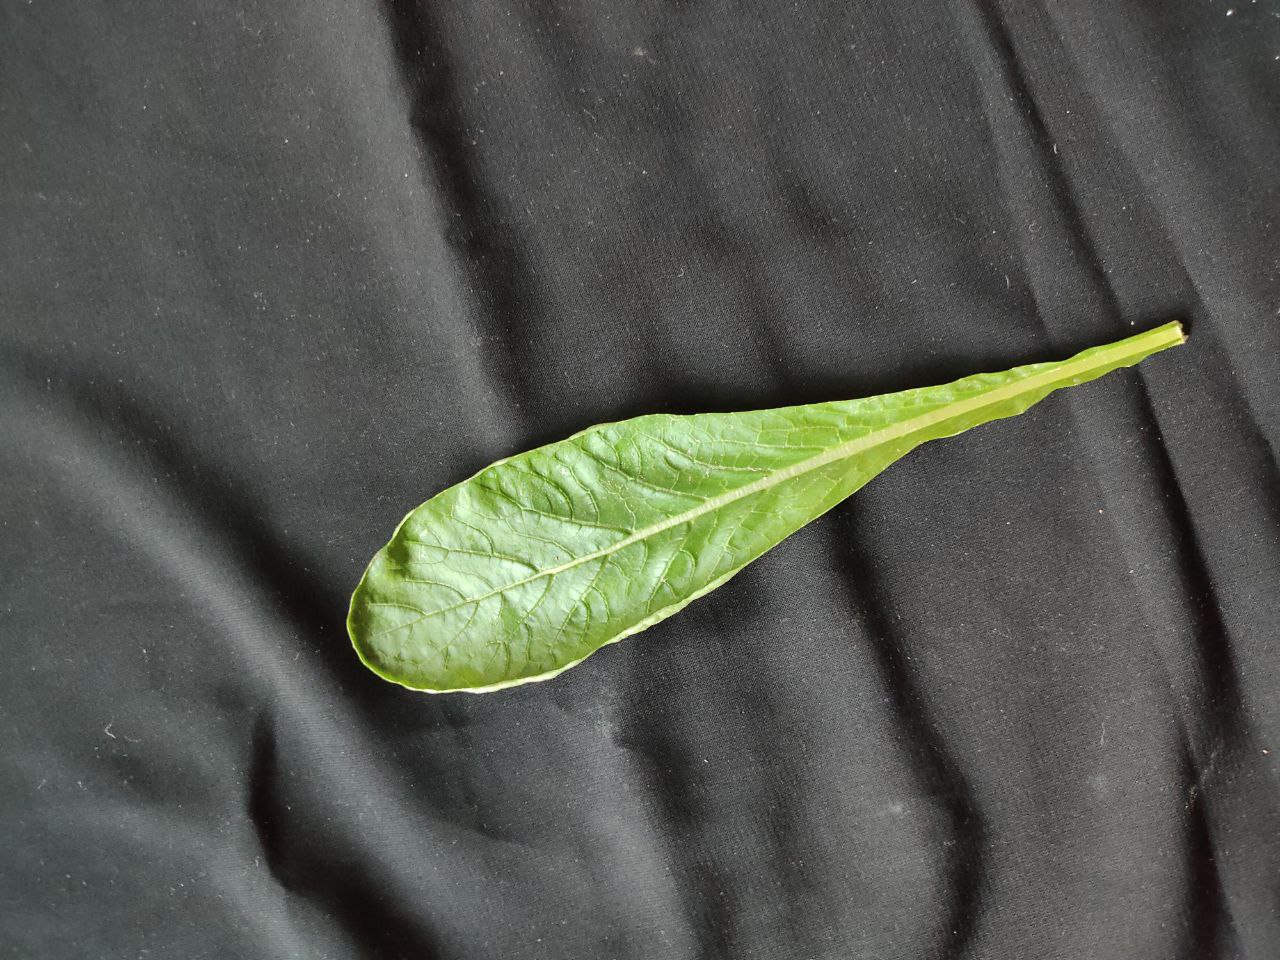
Label: Fresh leaf